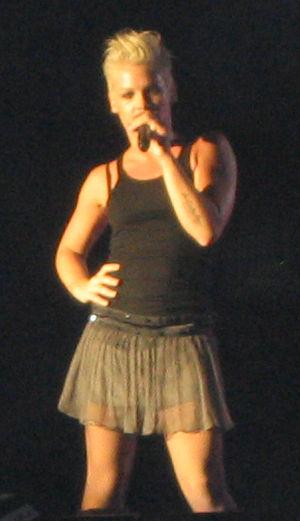
Alecia Moore, dite Pink, née le 8 septembre 1979 à Doylestown, en Pennsylvanie, est une chanteuse et actrice américaine. En 2014, elle compte plus de 40 millions d'albums et 65 millions de singles vendus, ainsi que trois Grammy Awards.